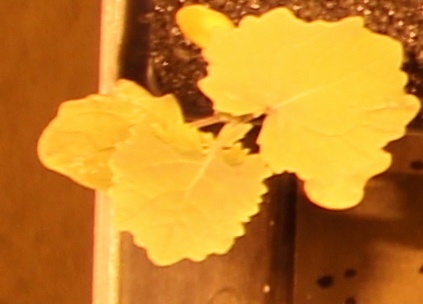
Label: Canola